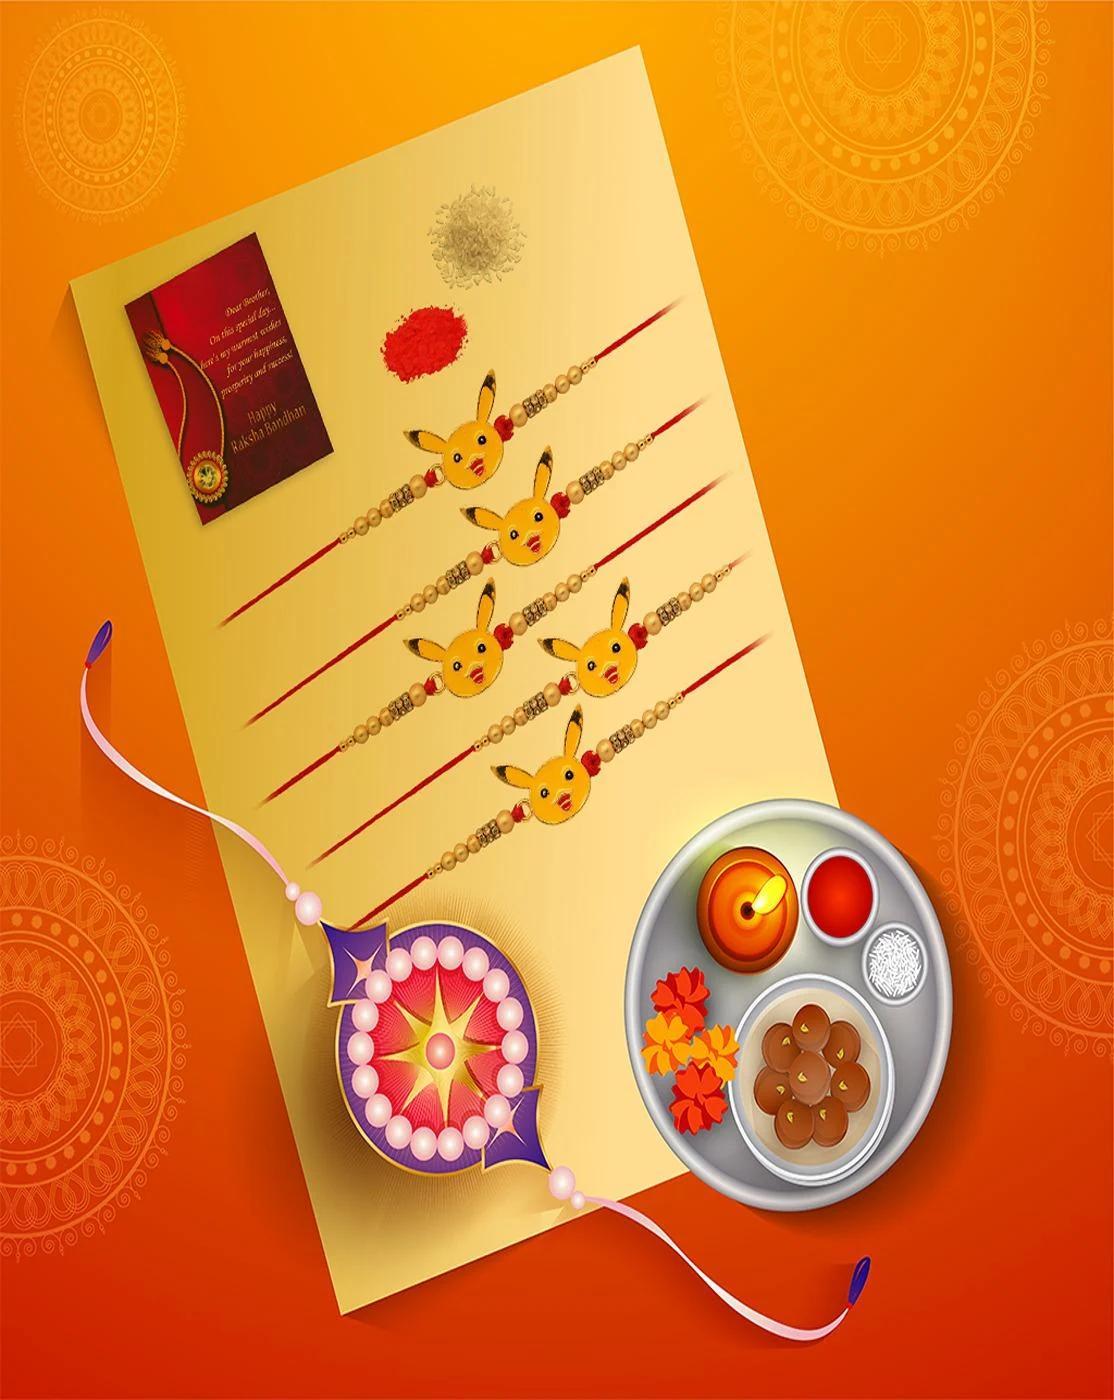
GLAMAA Floral Gold Plated Kundan and Pearl Rakhi Combo (Set of 3) with Roli Chawal and Raksha Bracelet Designer Rakhi for Men
Type: Rakhis
Brand: GLAMAA
Price: Rs. 279
 Rakhi Traditional Rakshabandhan Gift to Brothers from Beloved Sisters Rakshabandhan or Rakhi is a festival celebrating and honoring sibling love. It is love at its purest & deepest point. It is portrayed as the sister reminding the brother of the undying bond between—GLAMAA Festival Rakhi with Roli Chawal and Raksha Bandhan Card. Rakhi is the festival of expressing the feelings of love. Thus what can be better than expressing it to your loving brother by bringing a designer rakhi for him this year. In our range of designer rakhi, there is a vast choice for selecting the best one for your brother. The choice is in terms of designs, patterns, materials used and colors. So now depending on your suitability, you can choose the best designer rakhi gift to impress your brother. In fact, designer rakhis would be the one that your brother would also love to wear long after the celebration day of rakhi. A touch of modernity into the traditional and sacred thread of rakhi. The rakhi thread is introduced for the celebration of the festival of rakhi that is also known as ‘Raksha Bandhan’. Roli Chawal: The two most important ingredients of rakhi pooja thali is Roli and Chawal. Both are used for applying the auspicious tikka on the brother's forehead while performing the rituals of Raksha Bandhan. A sister has a heart filled with love and she prays strongly for her brother’s welfare and prosperity.
Features: Includes 5 Rakhi, Roli Chawal Tikka Pack Specially designed handcrafted traditional designer rakhi,Designer rakhi - a touch of modernity into the traditional and sacred thread of rakhi.,Rakhi is the festival of expressing the feelings of love. Thus what can be better than expressing it your loving brother by bringing a designer rakhi for him this year. In our range of designer rakhi, there is a vast choice for selecting the best one for
Included: Rakhi